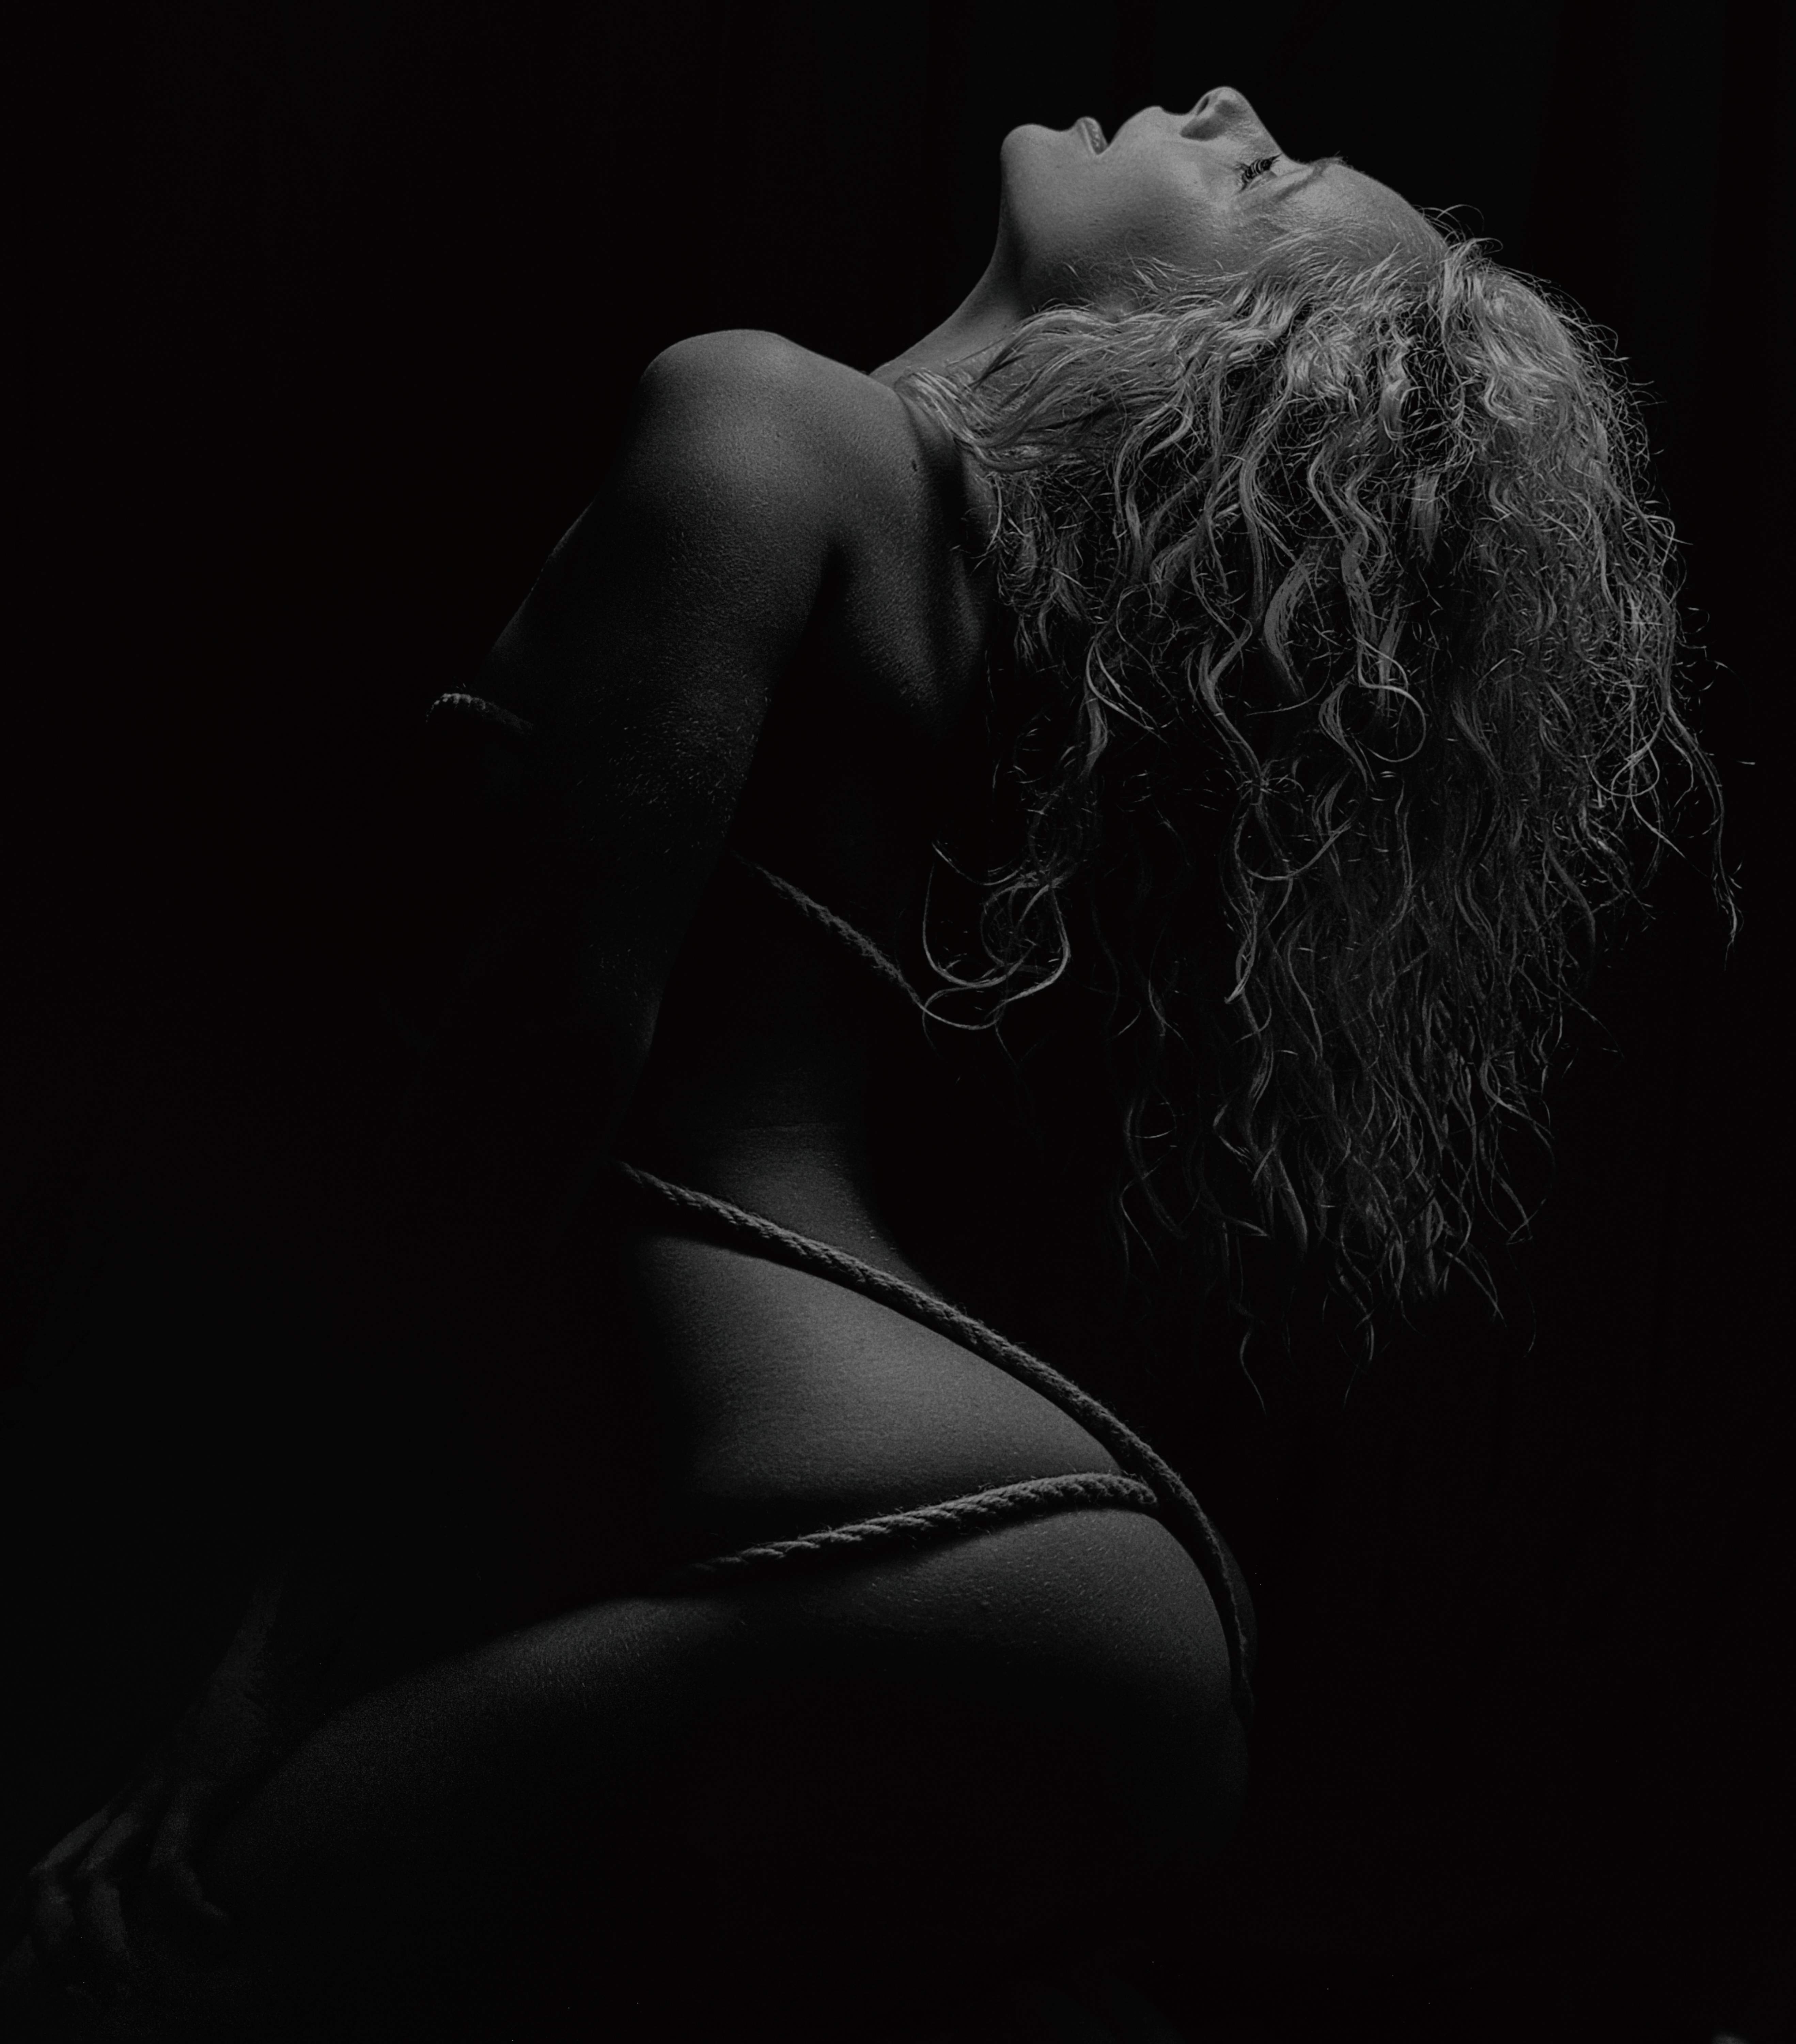
portrait, girl, body, retro, face, beautiful, look, studio, monochrome, donate, flash photography, neck, grey, style, elbow, trunk, art model, chest, monochrome photography, human leg, long hair, darkness, abdomen, tattoo, backlighting, flesh, cloud, back, art, thigh, still life photography, sitting, portrait photography, knee, shadow, photo shoot, rock